Tapas (film)

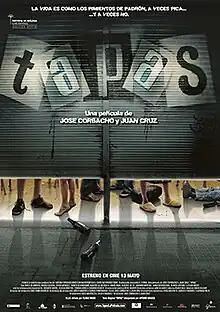
Theatrical release poster

Tapas is a 2005 comedy film written and directed by José Corbacho and Juan Cruz.